James Buchanan

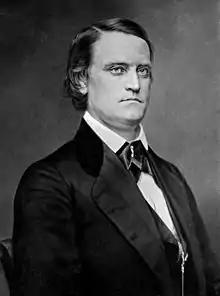
John C. Breckinridge, Vice President of the United States under Buchanan

As he had promised in his inaugural address, Buchanan did not seek re-election. He went so far as to tell his ultimate successor, "If you are as happy in entering the White House as I shall feel on returning to Wheatland, you are a happy man."